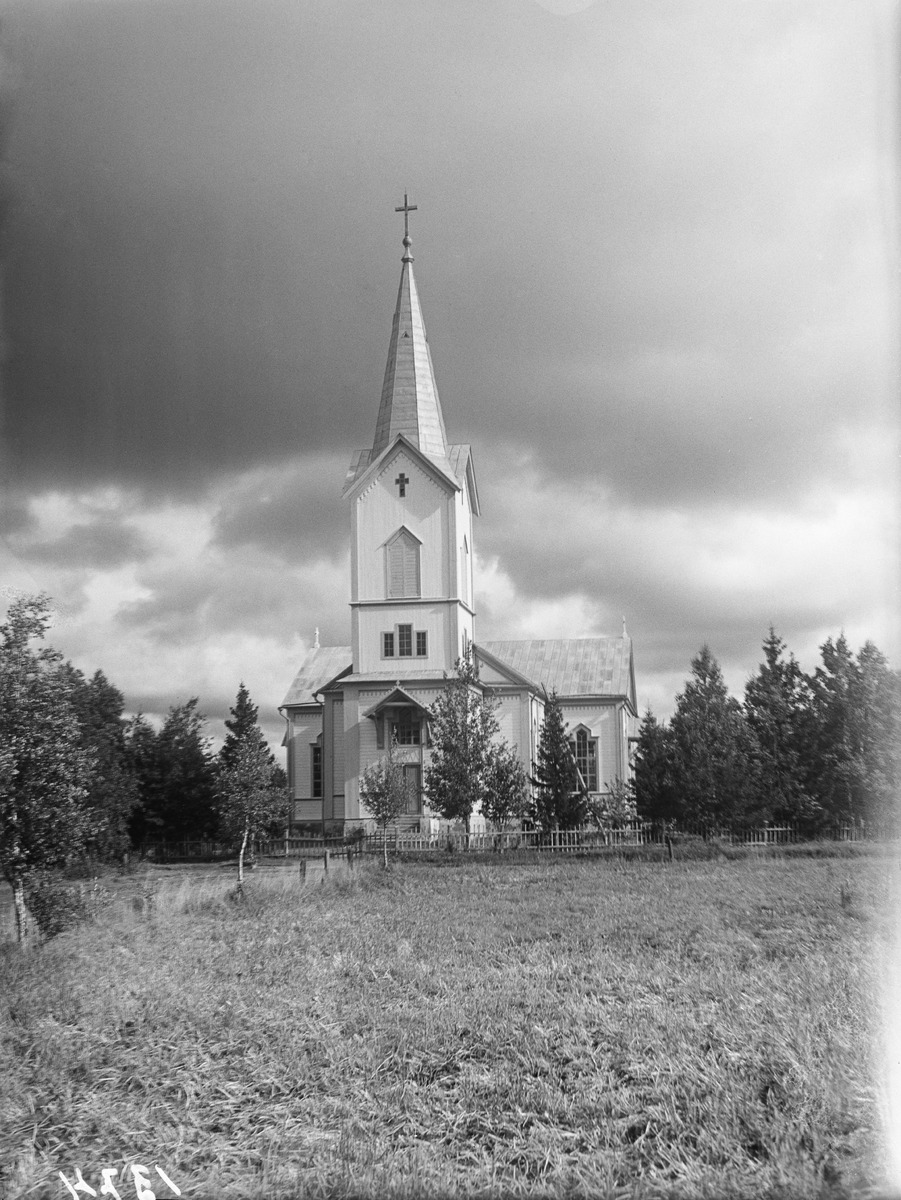
Tyrnävän kirkko
The Tyrnävä Church
sisällön kuvaus: Tyrnävän kirkonkylässä sijaitseva, uusgotiikkaa edustava puinen Tyrnävän kirkko 9.9.1932. content description: The Tyrnävä Church on September 9, 1932.
Vuosi: 1932
Paikka: Suomi, Tyrnävä, Suomi, Tyrnävä
Aiheet: kokokuva; ulkokuva; kirkkorakennukset; kirkot; puurakennukset; puukirkot; uusgotiikka; wooden chuches